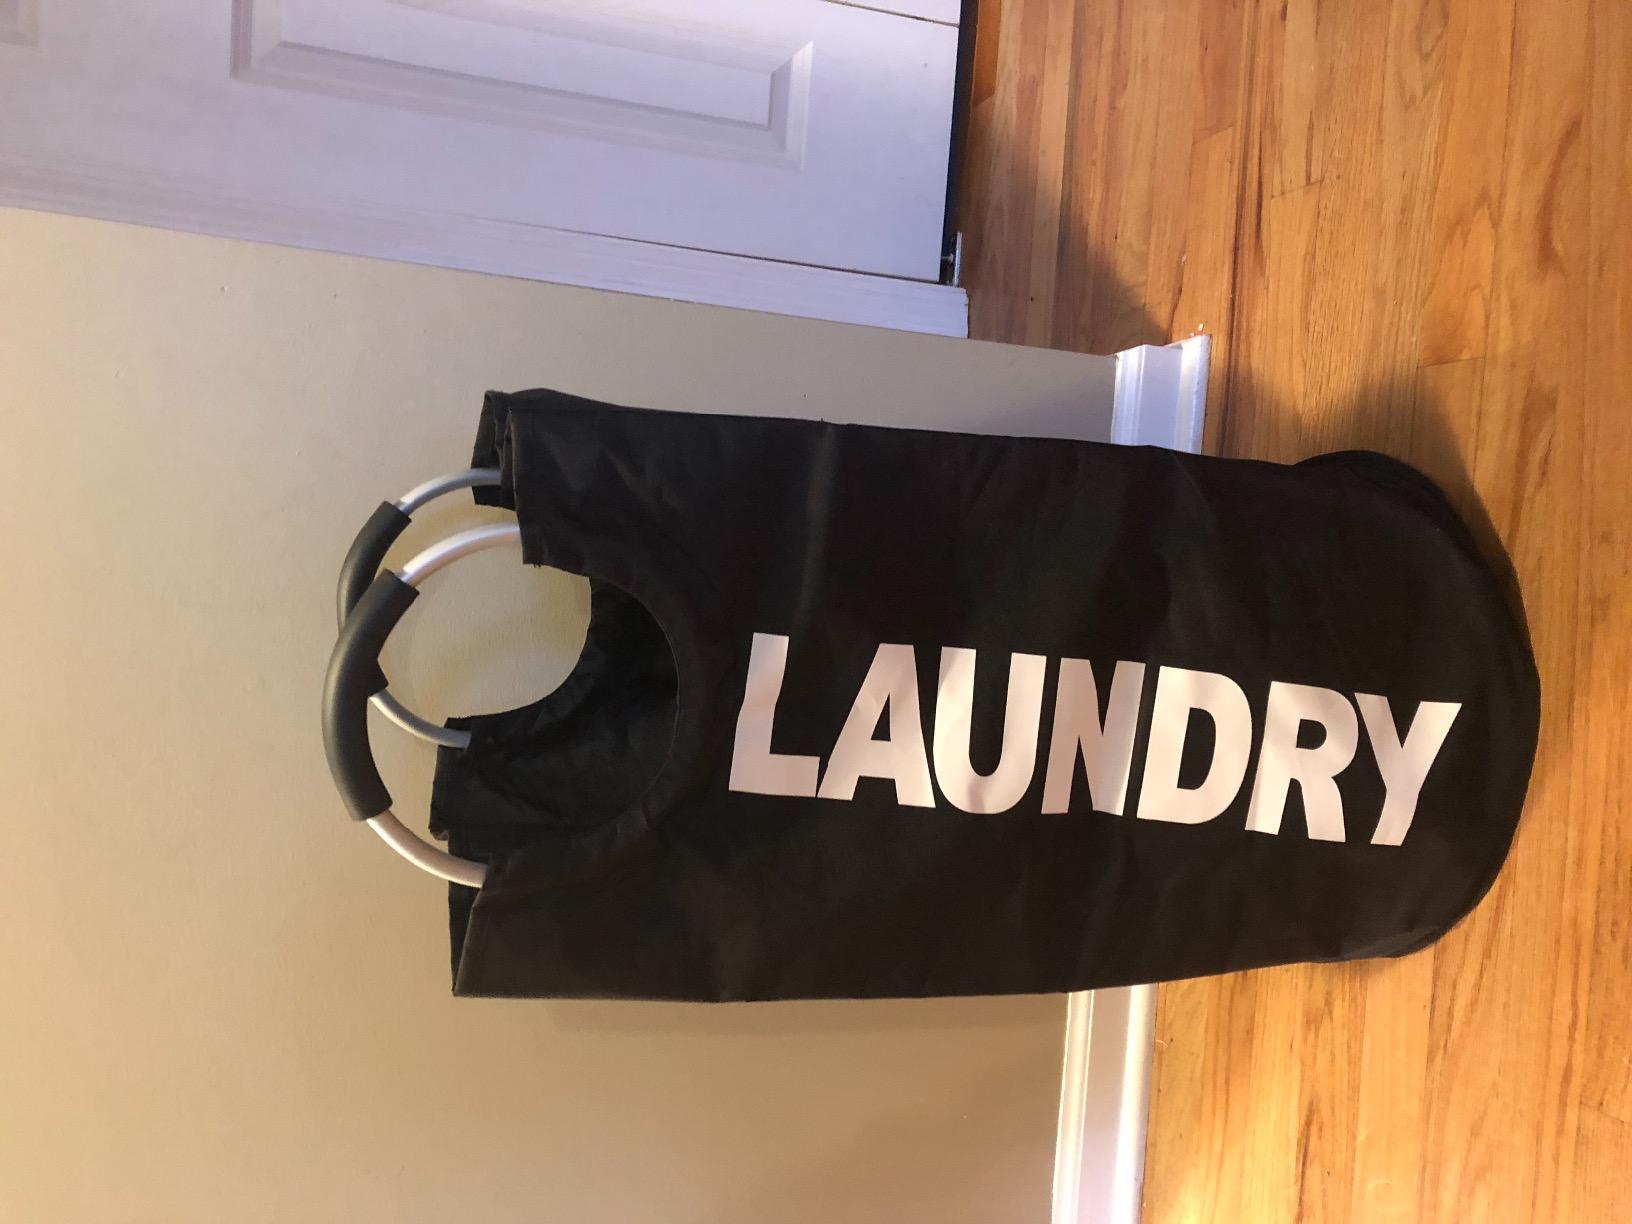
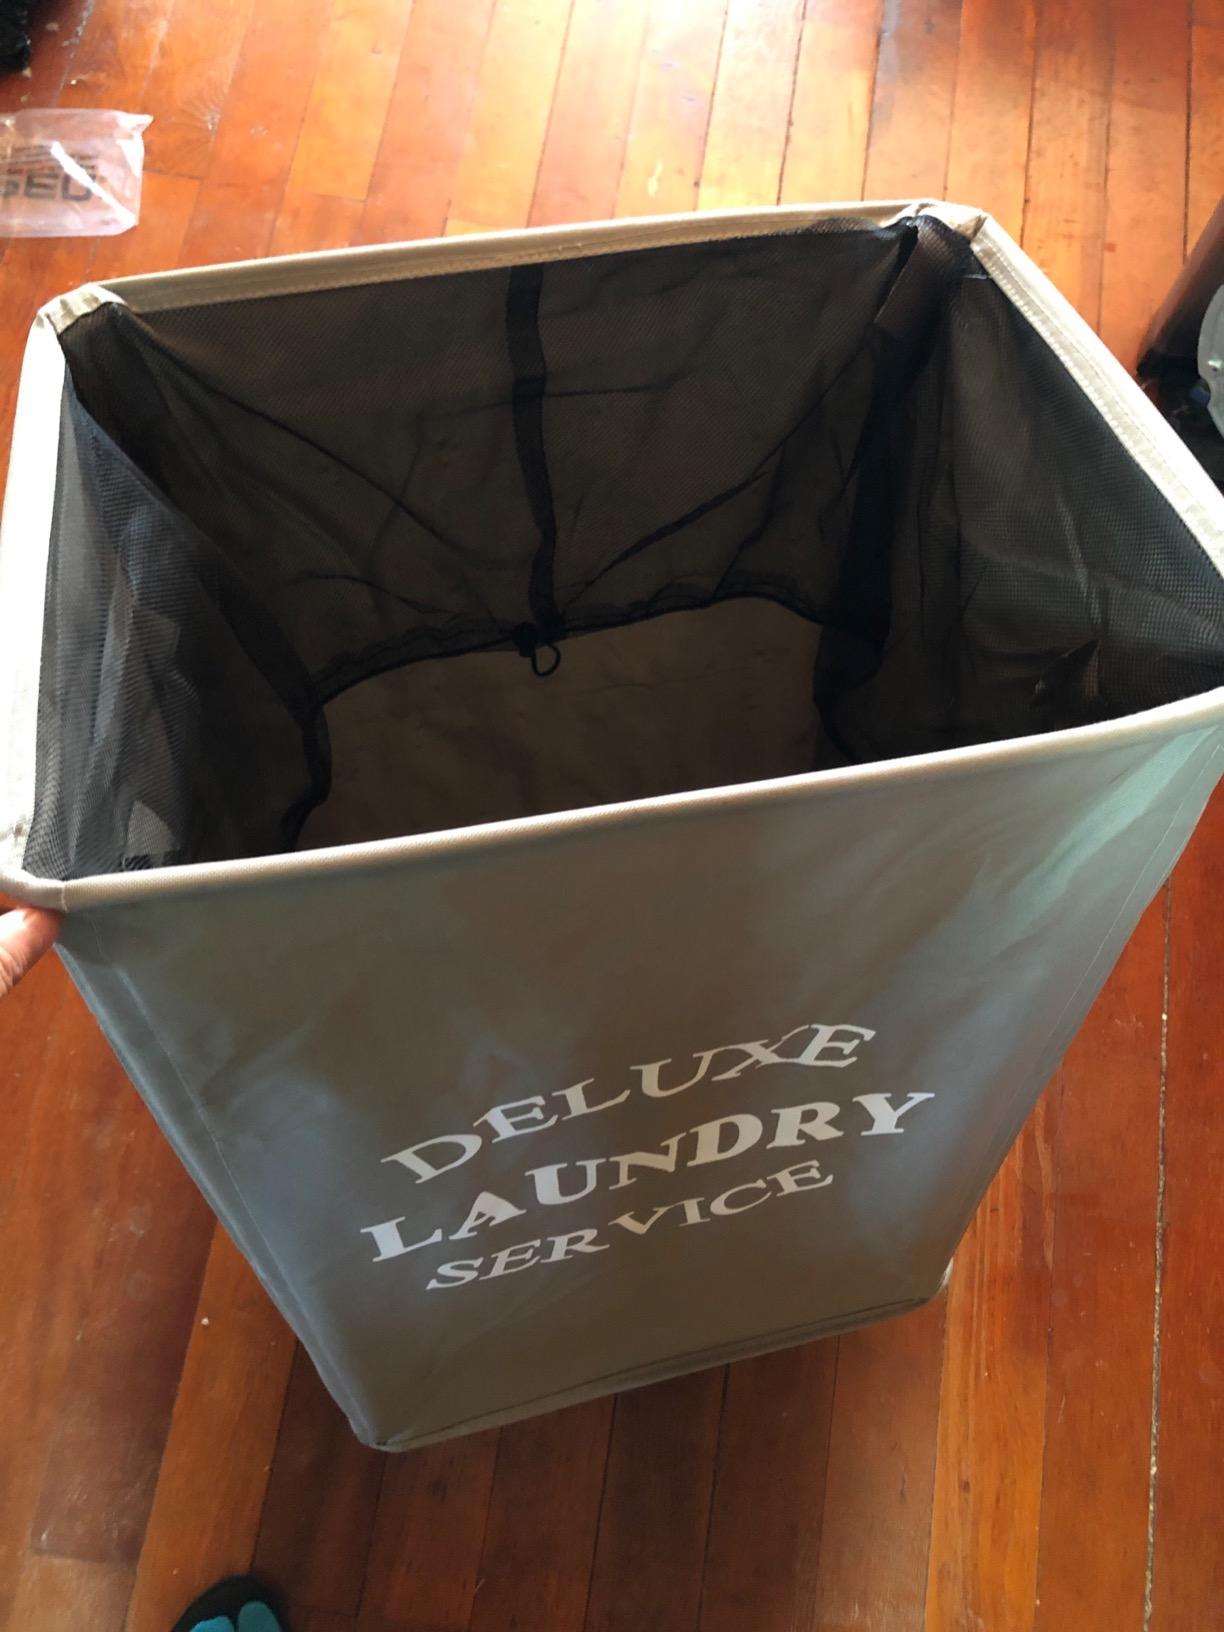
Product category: items_hamper
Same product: no